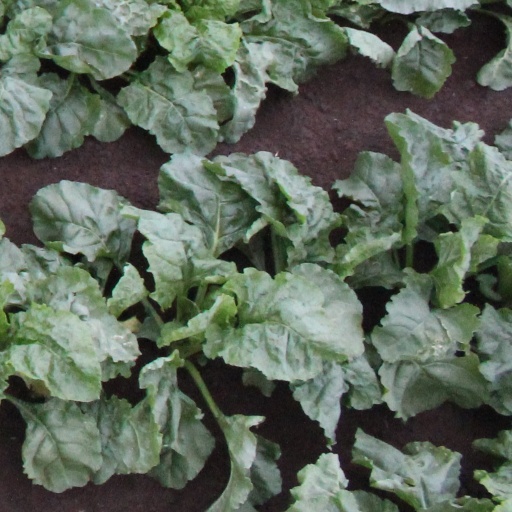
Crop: sugar beet